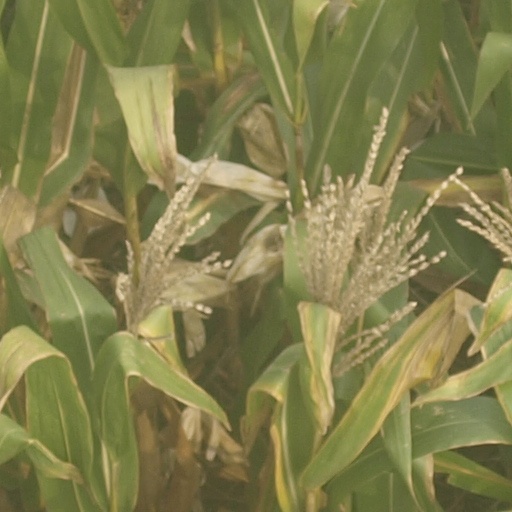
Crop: maize; corn